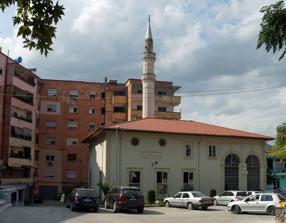
Building: Hysen Pasha Mosque
Country: Albania
Year built: 1670
Albanian mosque Hysen Pasha Mosque Native name Xhamia e Hysen Pashës ( Albanian ) Hussein Pasha Mosque with its old minaret Location Berat Built 1670 Cultural Monument of Albania Hysen Pasha Mosque ( Albanian : Xhamia e Hysen Pashës ) or Clock Mosque (Xhamia e Sahatit) is a Cultural Monument of Albania , located in Berat . It was built in 1670 by Hussein Pasha. It is named Clock Mosque because in 1870 the Ottomans built a clock tower next to it. The clock tower was destroyed during the Communist dictatorship in 1967. The mosque also got destroyed with the minaret being the only part left over. After the end of Communism the mosque got renovated. See also Islam in Albania References